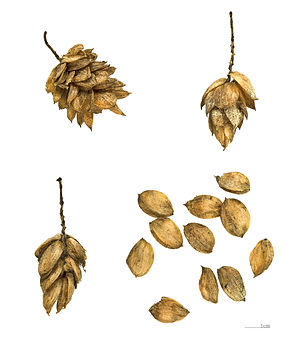
Almindelig humlebøg / Hjemsted
Almindelig Humlebøg eller Europæisk Humlebøg er et stort, løvfældende træ med en kegleagtig vækstform. Gamle træer bliver dog brede og åbne i væksten. Træet er ofte flerstammet. Veddet bruges som gavntræ i hjemlandene.